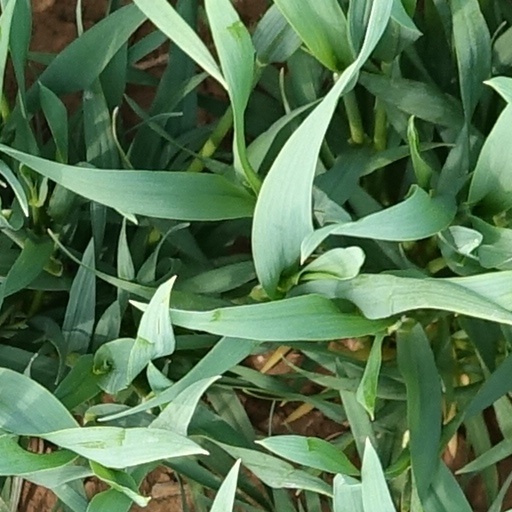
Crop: wheat